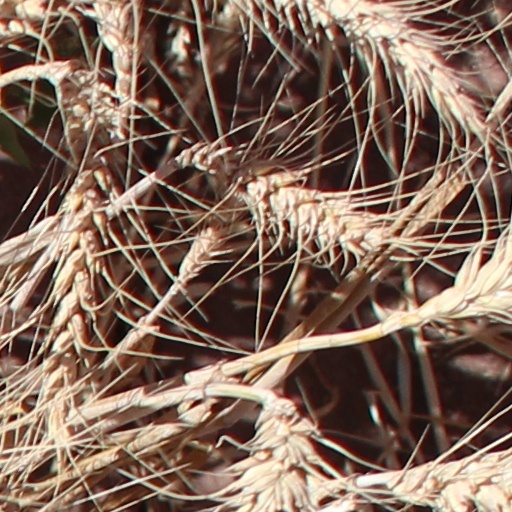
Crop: wheat